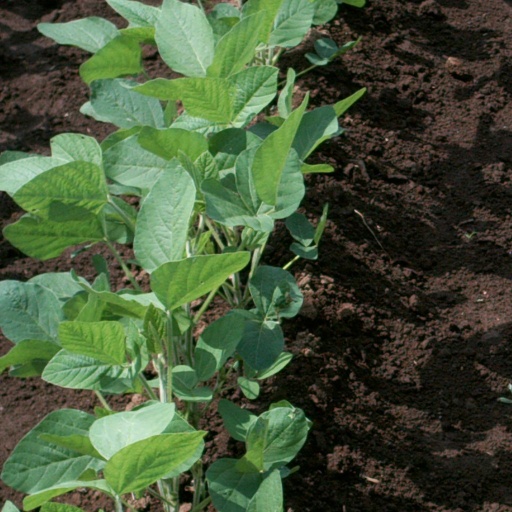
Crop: soybean